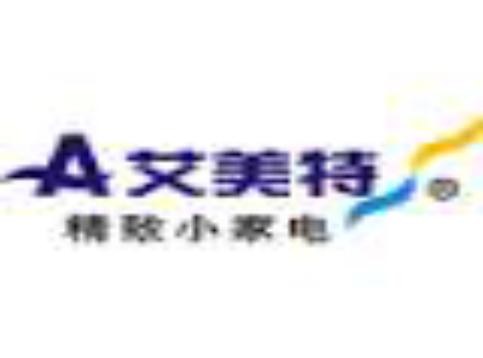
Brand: airmate
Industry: Electronic